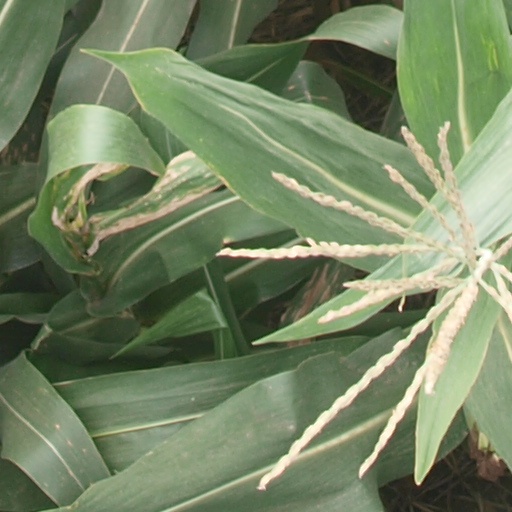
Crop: maize; corn